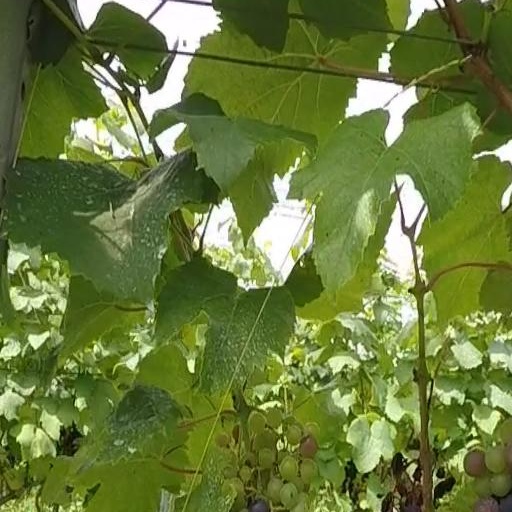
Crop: grape